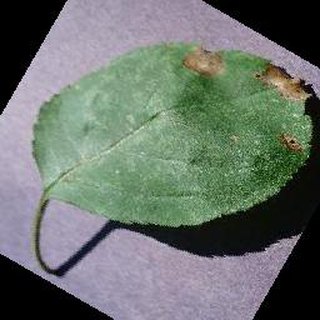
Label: apple_black_rot